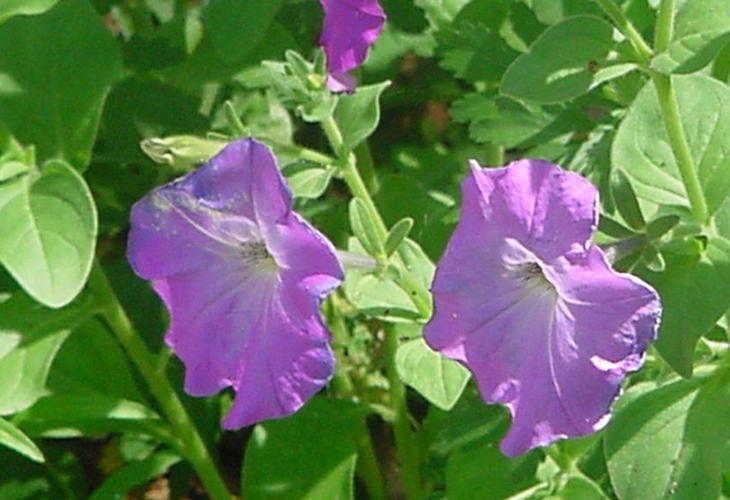
Label: petunia